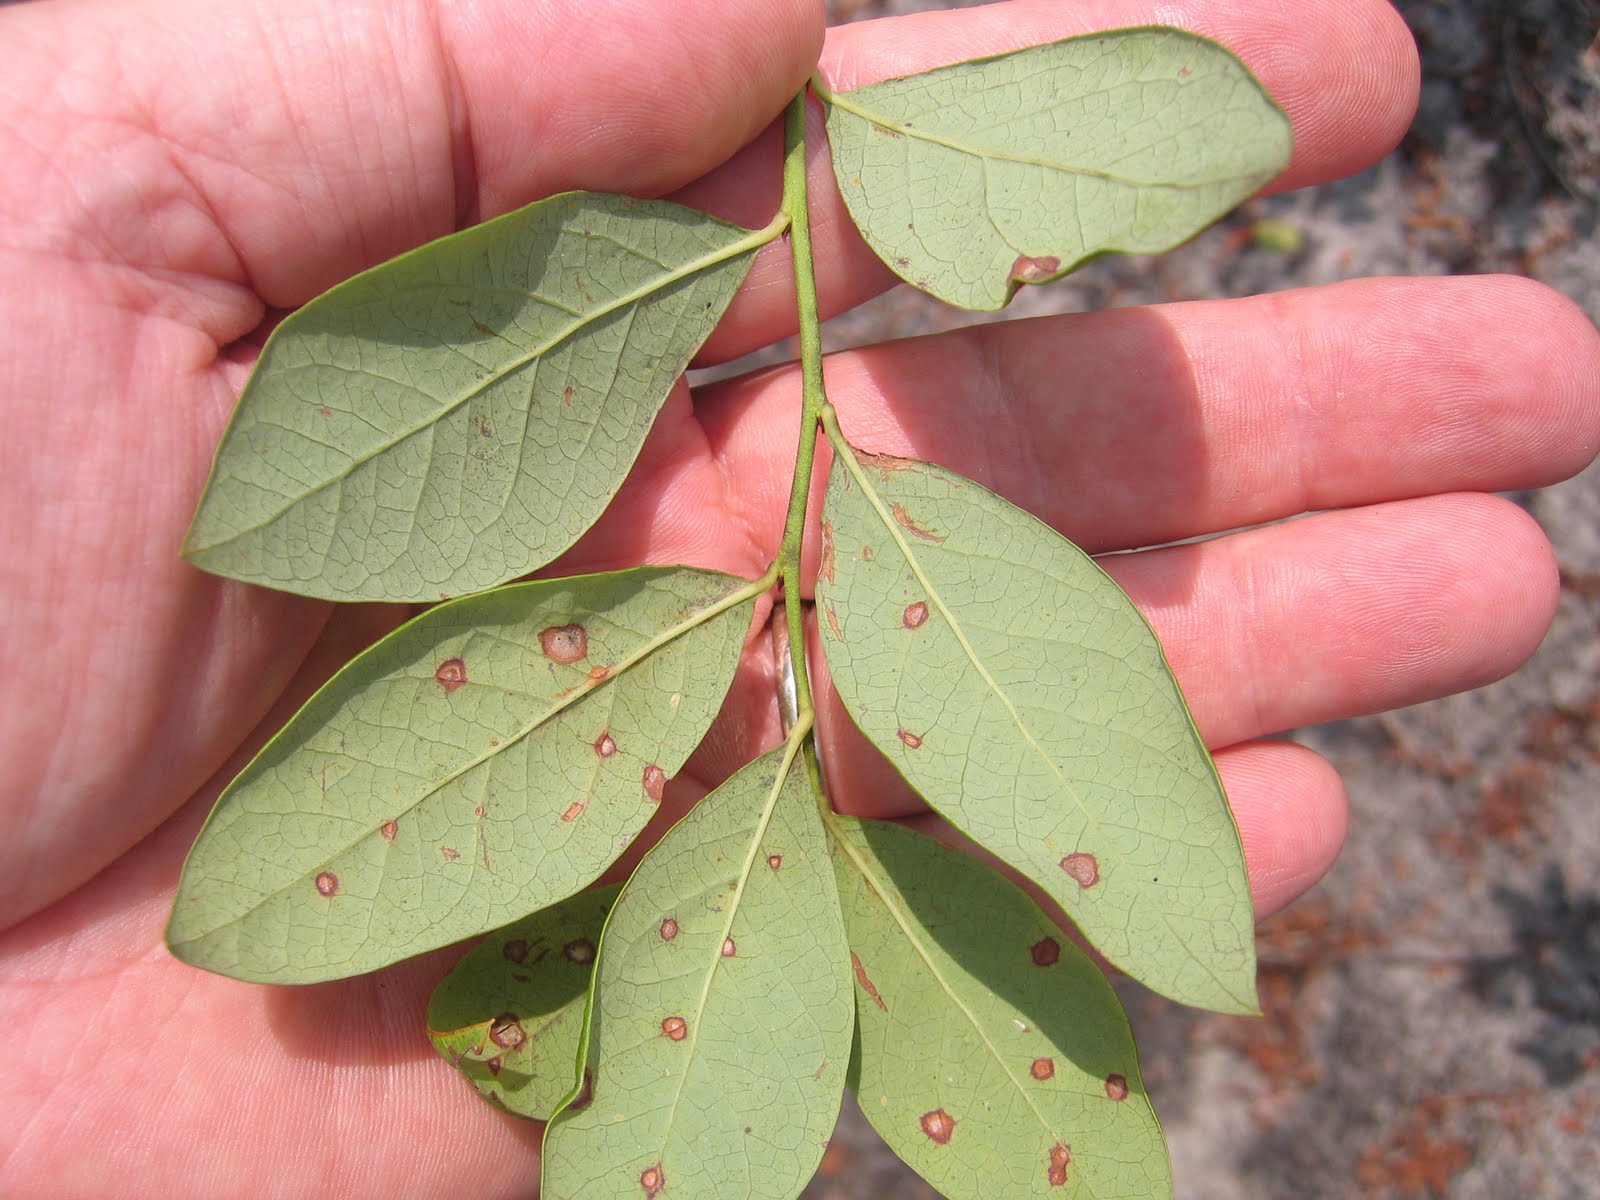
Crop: blueberry
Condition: healthy